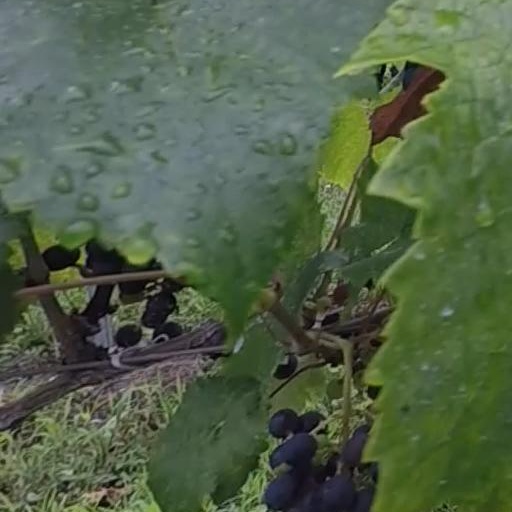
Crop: grape